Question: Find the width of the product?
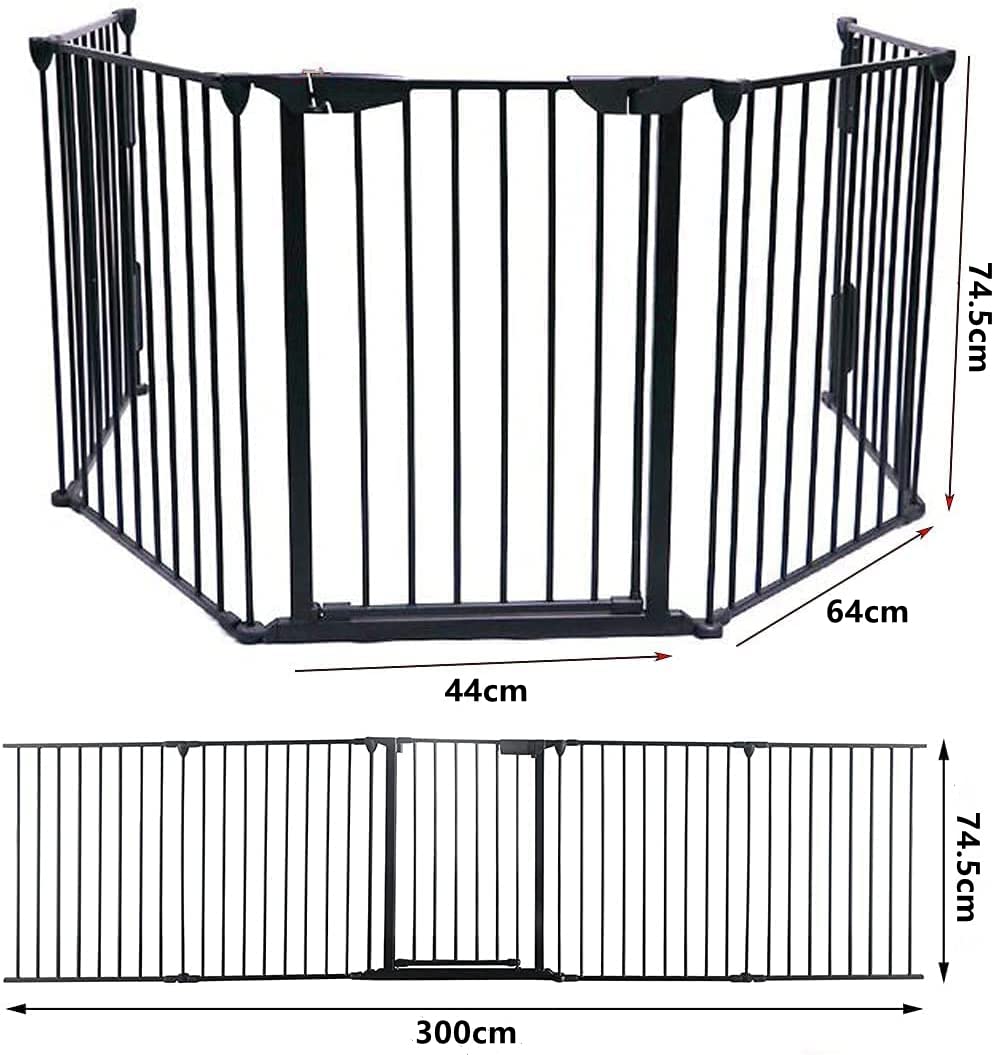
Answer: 300.0 centimetre